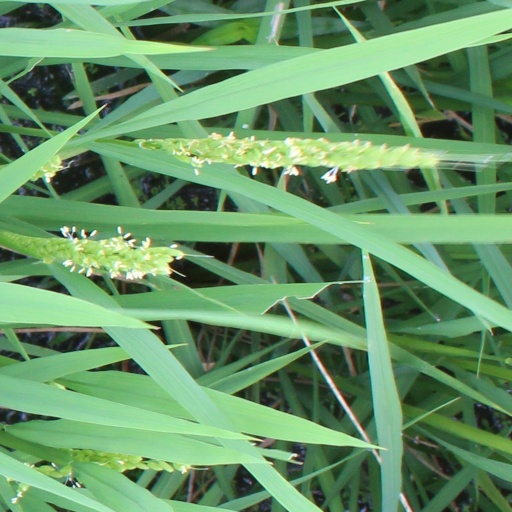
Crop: rice